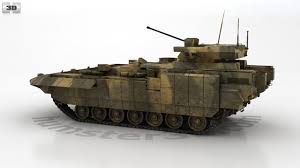
Label: BMP-T15